Anna Boch

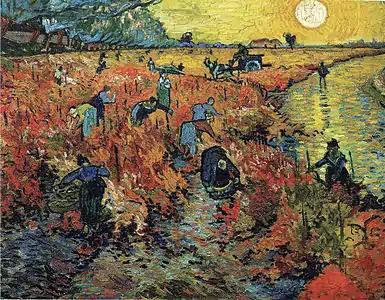
"The Red Vineyard", by Vincent van Gogh, (1888) bought from him by Anna Boch

Boch participated in the Neo-Impressionist movement. Her early works used a Pointillist technique, but she is best known for her Impressionist style which she adopted for most of her career. A pupil of Isidore Verheyden, she was influenced by Théo van Rysselberghe whom she met in the artistic group, Les XX.